Casa de Nariño

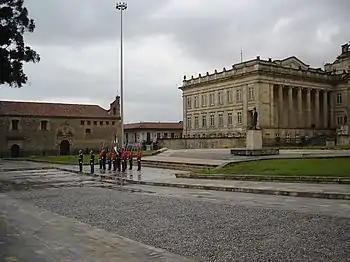
Changing the Guard, "cambio de guardia" in the Plaza de Armas

The grand house, located halfway along the first Carrera Street, was bought by Don Vicente Nariño in 1754 for 5,200 “patacones”. There Vicente Nariño and Catalina Álvarez lived with their children for approximately 30 years, until Nariño died. It was then when his wife and children received it in inheritance according to Nariño's will in 1778.